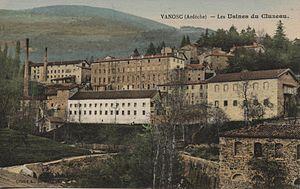
Vanosc usines du Cluzeau
Vanosc est une commune française, située dans le département de l'Ardèche en région Auvergne-Rhône-Alpes.